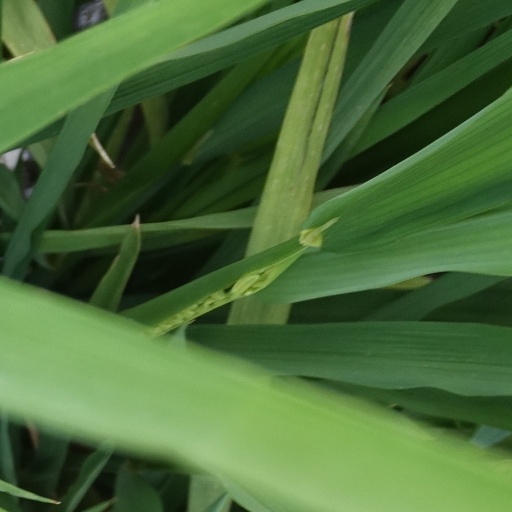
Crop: rice